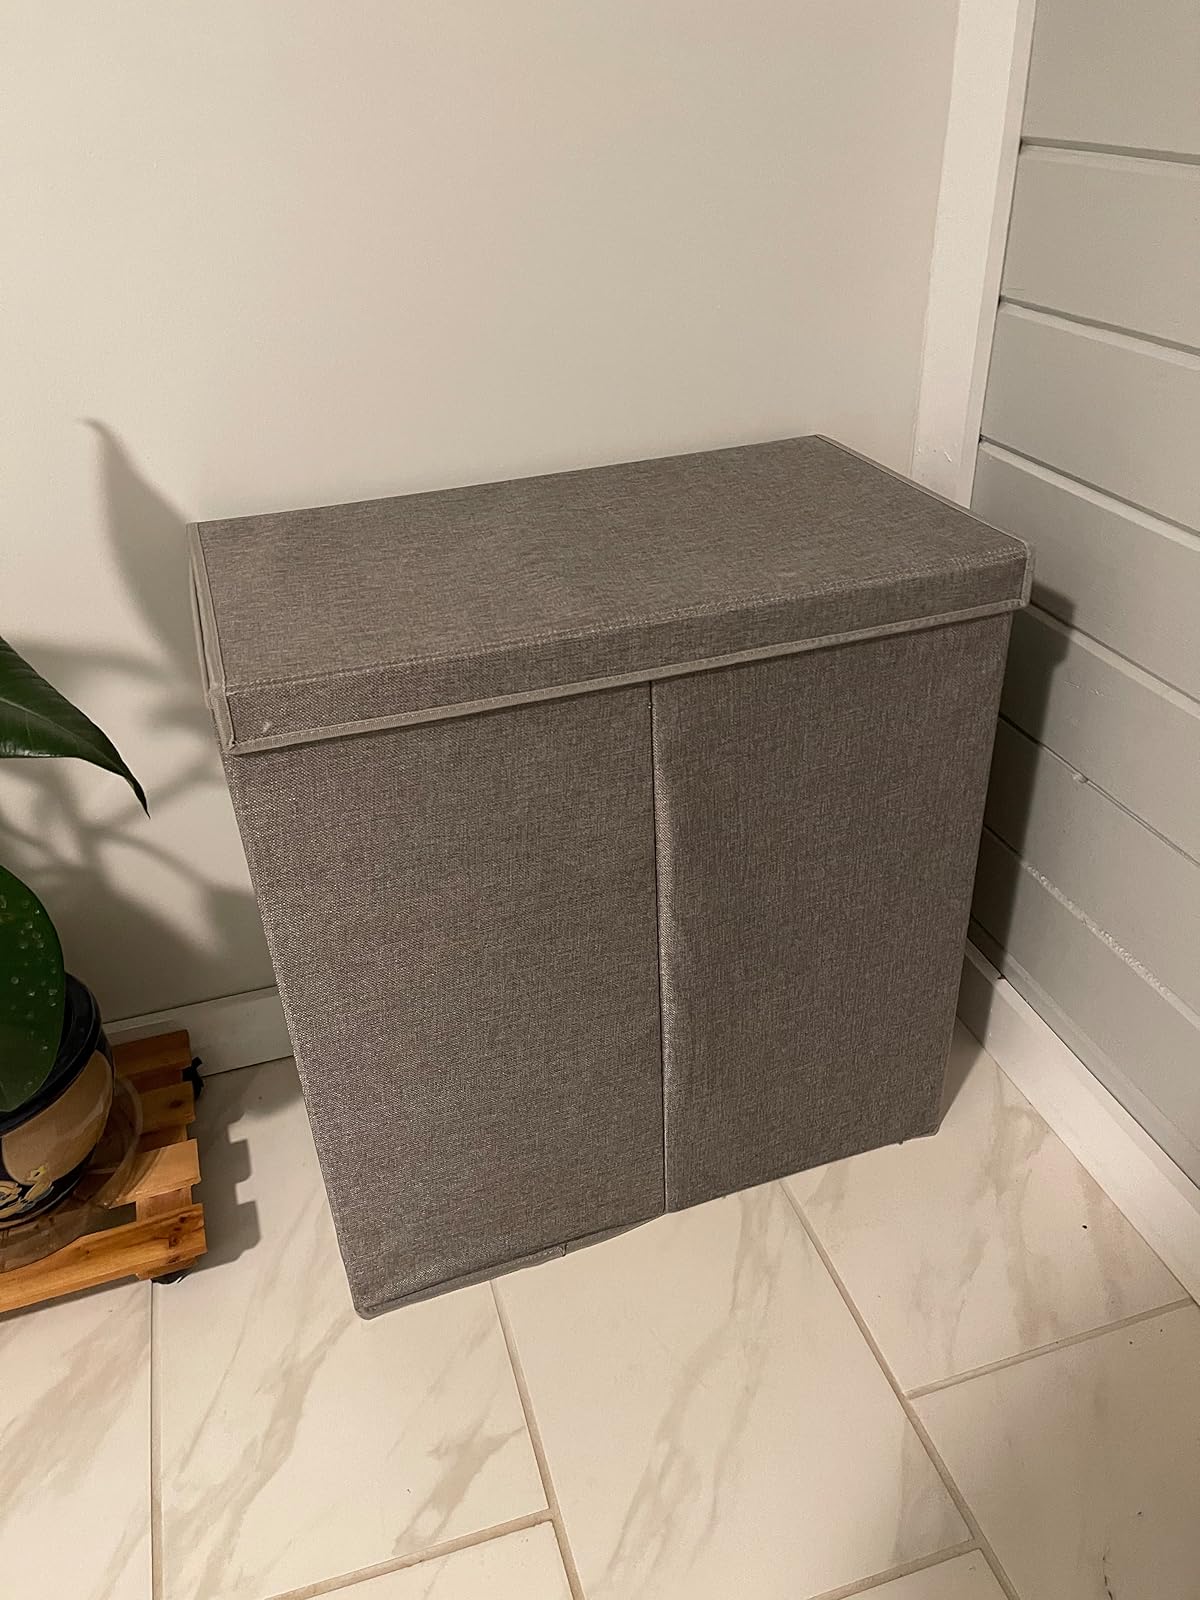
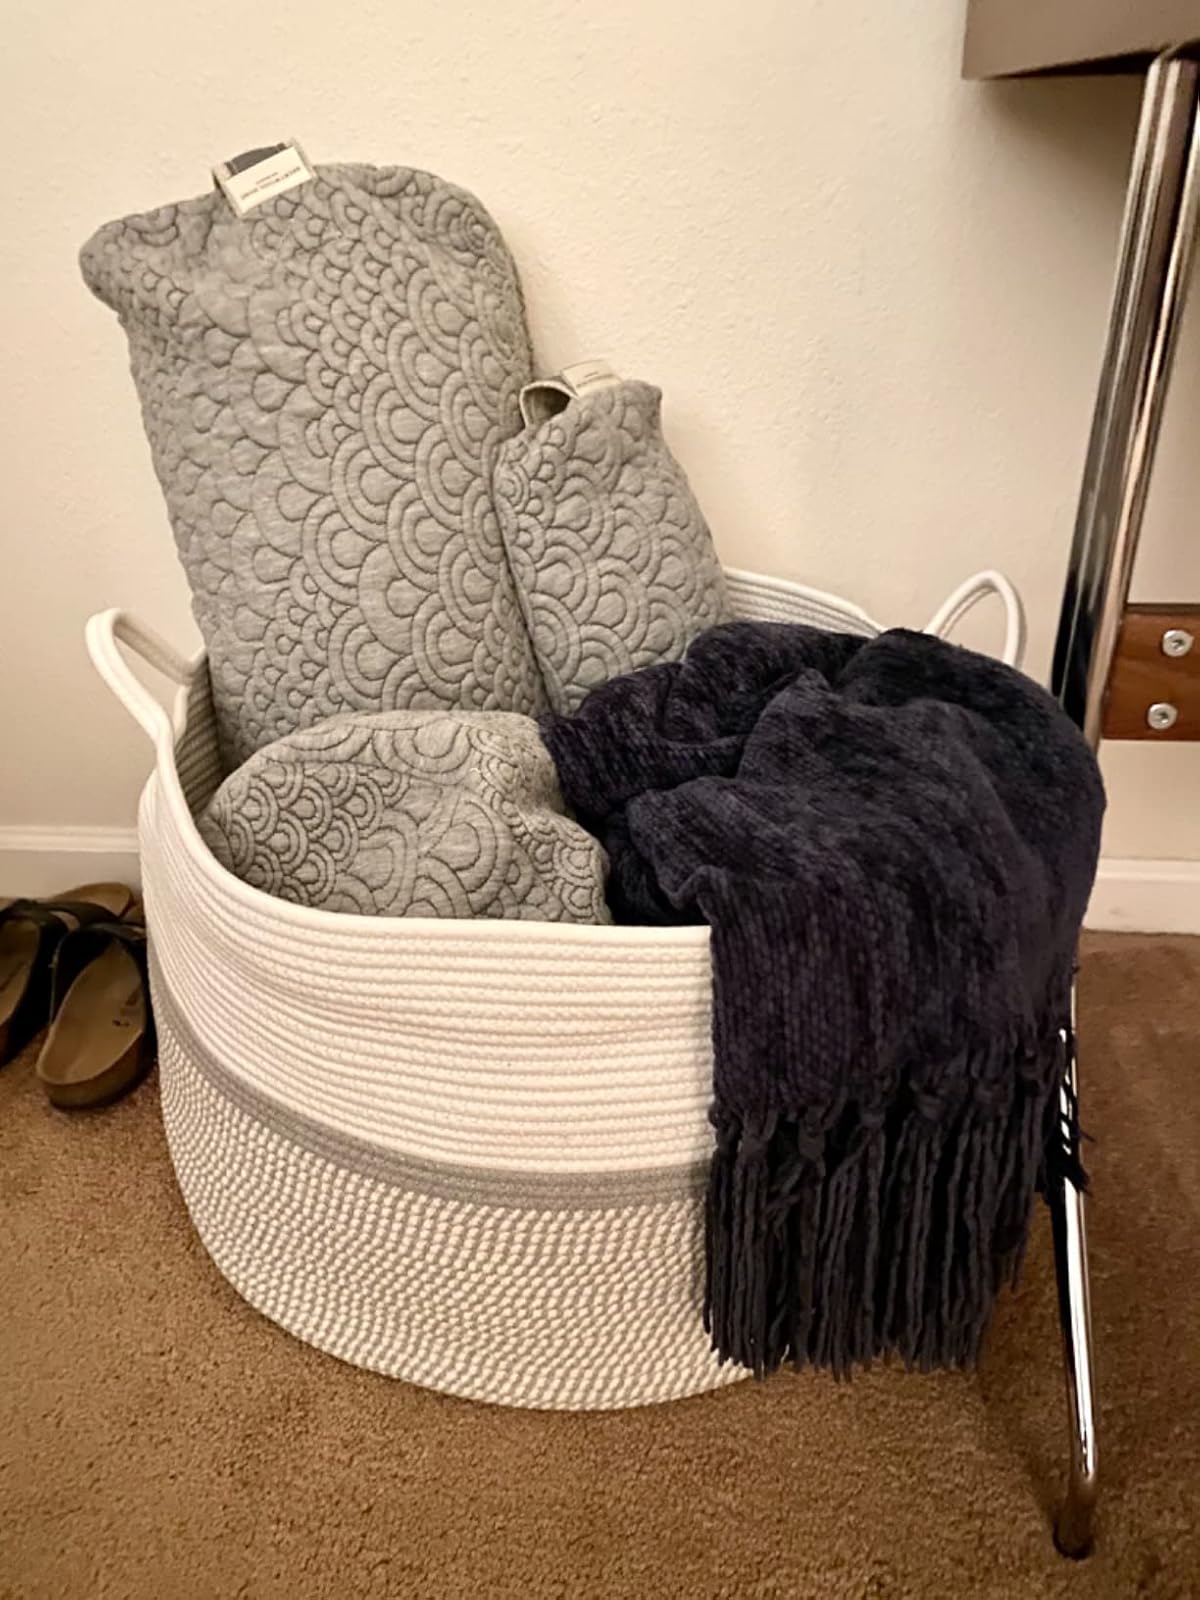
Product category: items_hamper
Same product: no